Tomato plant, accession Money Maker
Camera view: tilt-top (135 deg); turntable rotation: 330 degrees
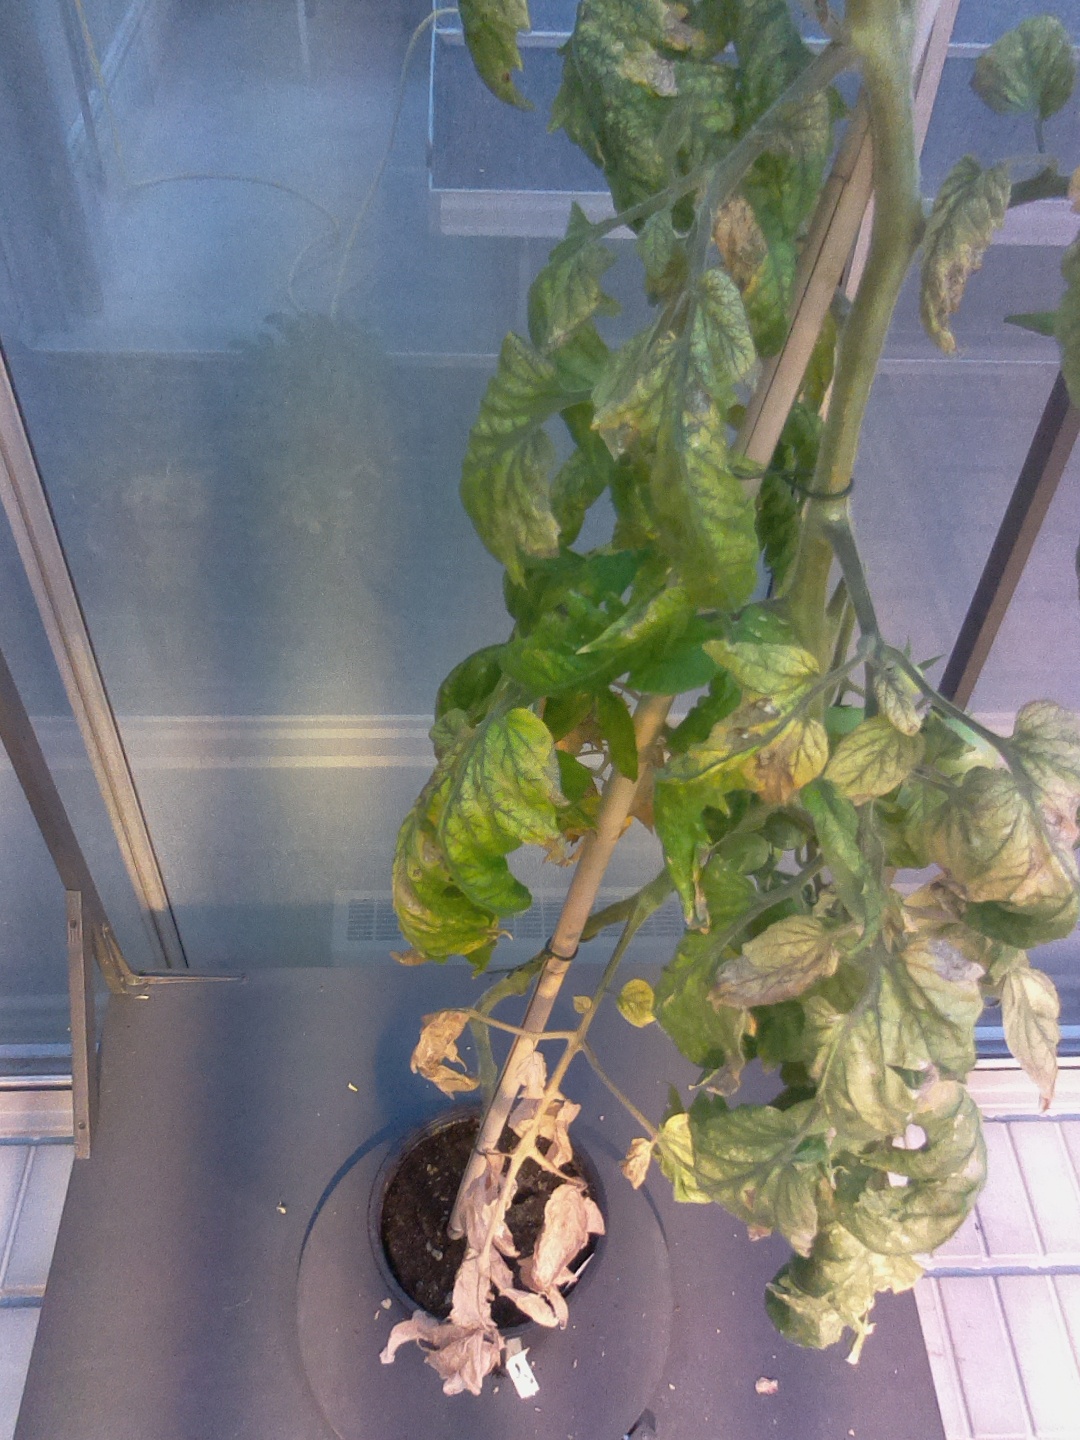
BBCH growth stage 79: 90% -100% of final fruit size